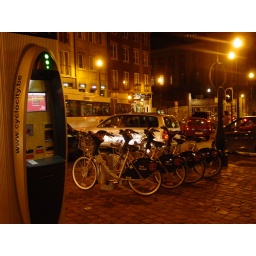
rent a bike in Brussels from this machine